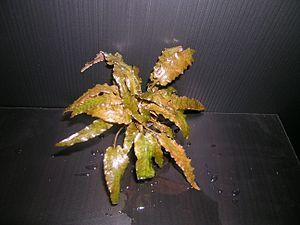
Cryptocoryne est un genre de plantes aquatiques monocotylédones de la famille des Araceae. Il regroupe environ 50 à 60 espèces que l'on trouve à l'état naturel dans les régions tropicales de l'Asie et de la Nouvelle-Guinée.